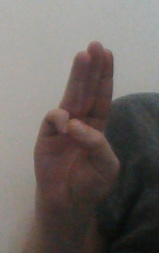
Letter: thaa